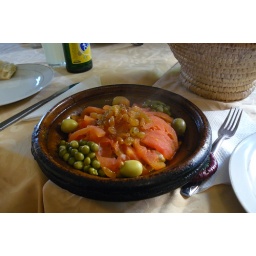
The house special at the restaurant near the Dades Gorge, Morocco. The chicken is buried by the vegetables!